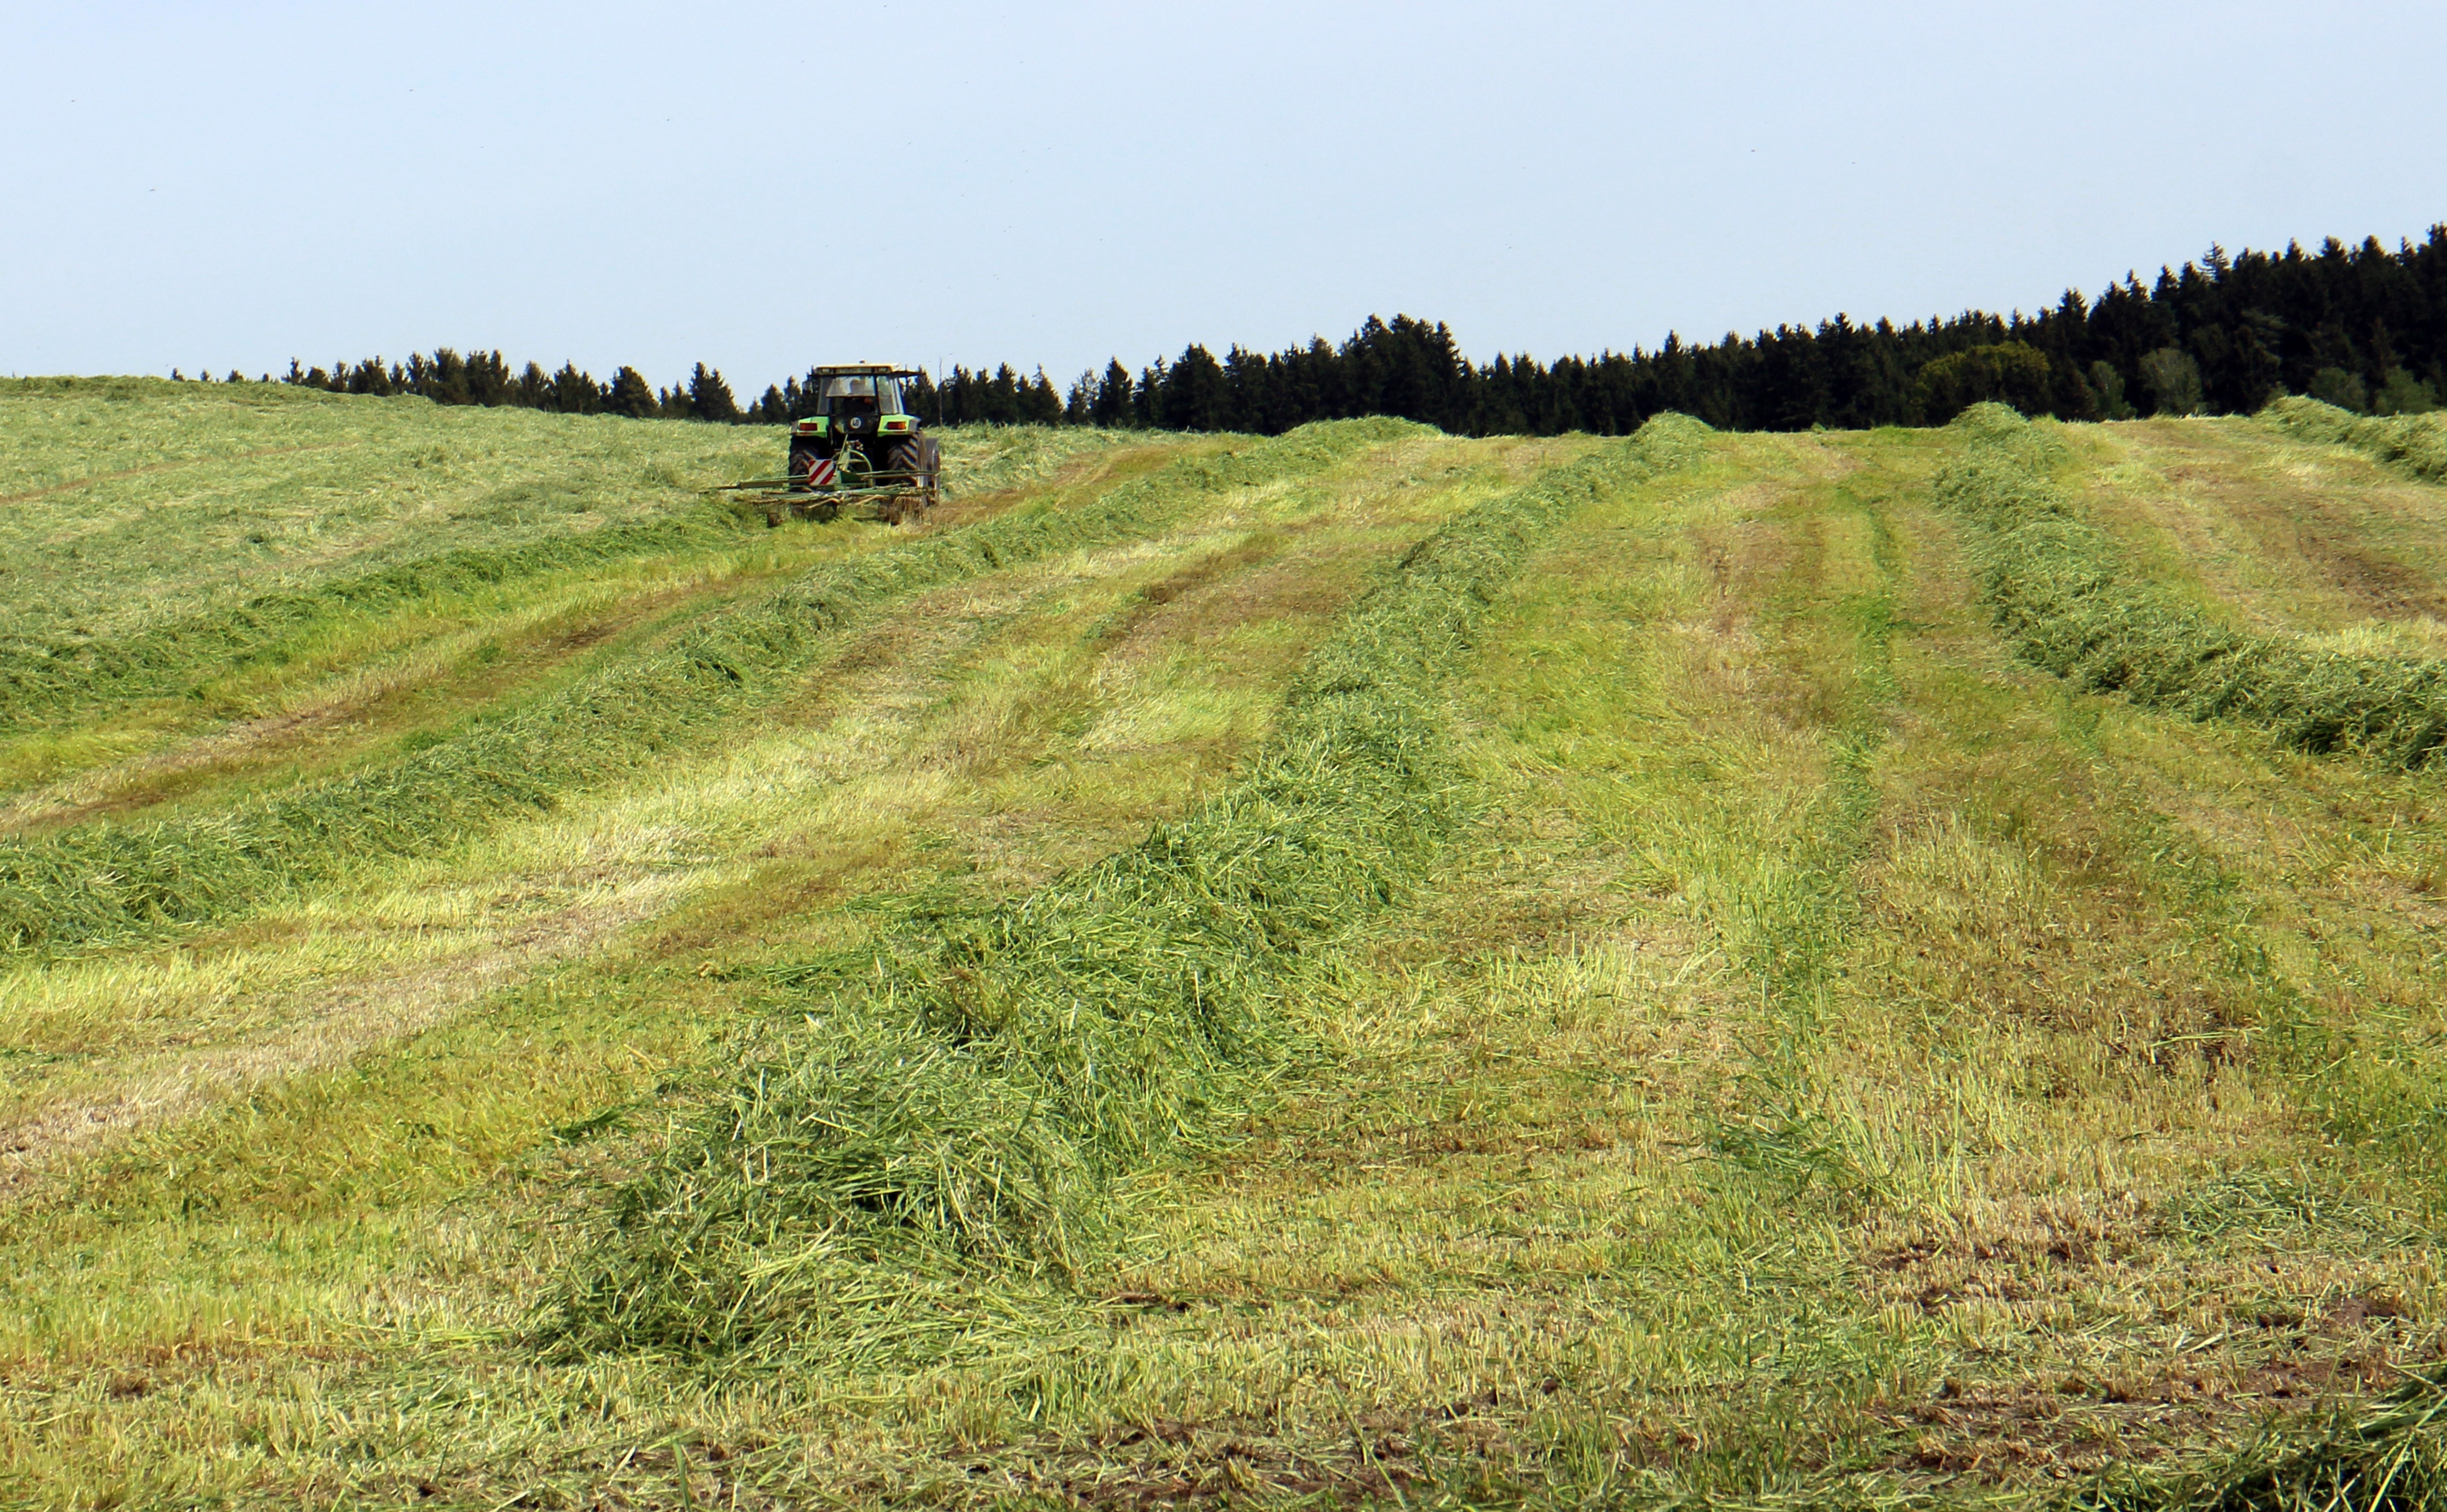
grass, trail, hay, field, farm, meadow, prairie, steam, hill, dirt road, food, harvest, crop, pasture, grazing, soil, agriculture, terrain, ridge, waterway, plain, grassland, plateau, habitat, ecosystem, mound, cattle feed, forage, steppe, rural area, harvest time, pet food, grass family, land lot, grass rake